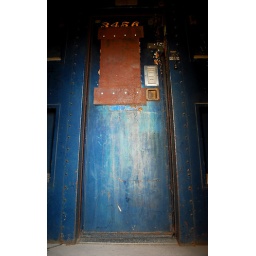
An old Pullman car sitting by the side of the tracks.